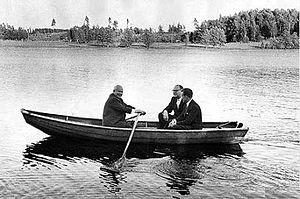
Nikita Sergueïevitch Khrouchtchev, né le 3 avril 1894 à Kalinovka, dans l'Empire russe, et mort le 11 septembre 1971 à Moscou, est un homme d'État soviétique qui dirigea l'URSS durant une partie de la guerre froide. Il fut premier secrétaire du Parti communiste de l'Union soviétique de 1953 à 1964 et président du conseil des ministres de 1958 à 1964. Khrouchtchev joua un rôle important dans le processus de déstalinisation, dans le développement du programme spatial soviétique et dans la mise en place de réformes relativement « libérales » en politique intérieure. Les autres dirigeants du parti s'arrangèrent pour l'écarter du pouvoir en 1964 et il fut remplacé par Léonid Brejnev au poste de premier secrétaire et par Alexis Kossyguine à celui de président du conseil des ministres.